Louis Laybourne Smith

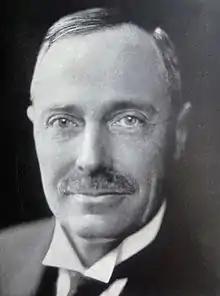
Louis Laybourne Smith, 1929

In 1903, Laybourne Smith was invited to lecture in mechanical engineering at the School of Mines—a position which Page states that Laybourne Smith was "delighted" to accept. He was thereafter elected as the school's registrar in 1905, and continued in that post full-time until 1914, after which he ran the school part-time until 1951. Even then, Laybourne Smith's involvement with the school did not end after Gavin Walkley took over, and he was still associated with the school when he died in 1965.